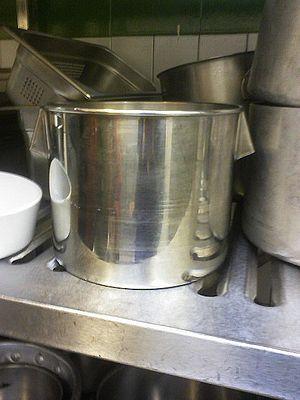
Bahut en inox dans une cuisine professionnelle en France
Un bahut est un récipient en inox utilisé dans les cuisines professionnelles.